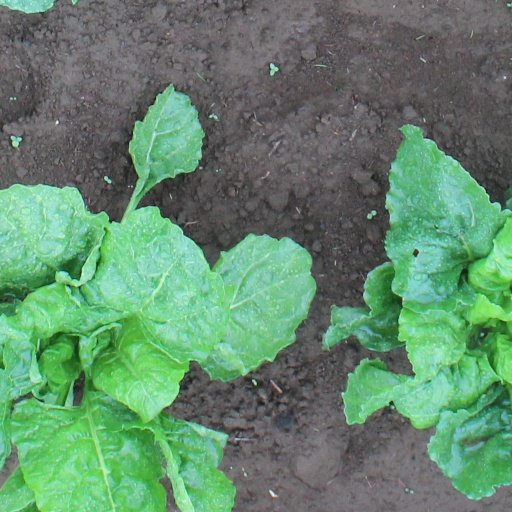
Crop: sugar beet